Edwin Dalton Smith

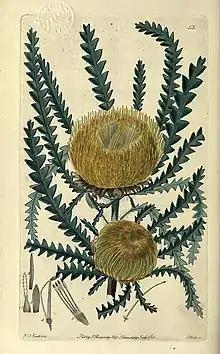

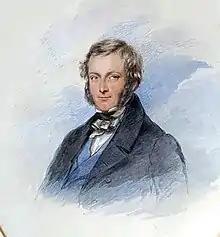

Edwin Dalton Smith (1800–1866/1883), was an English artist and engraver, a painter of portraits and a botanical illustrator. His father was the engraver Anker Smith (1759–1819) and his home was in Chelsea, London. Most of his work was exhibited during the period 1816–47 – some 66 of his works were displayed at the Royal Academy and another 13 at the Suffolk Street galleries.